M970

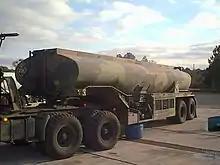
U.S. Marine Corps M970

All models of the M970/M970A1, M969/M969A1 and M967/M967A1 share a common basic chassis, motors, etc. The basic tank is a baffled tank.